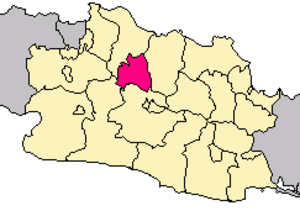
Le kabupaten de Purwakarta, en indonésien Kabupaten Purwakarta, est un kabupaten d'Indonésie situé dans la province de Java occidental.
Purwakarta est une ville d’Indonésie située dans le kabupaten de Purwakarta.